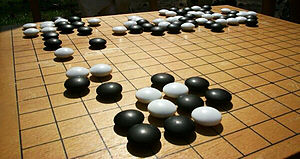
Go
Go
Go er et strategisk brætspil for to personer, der kommer fra oldtidens Kina et sted imellem 2000 f.Kr. til 200 f.Kr..